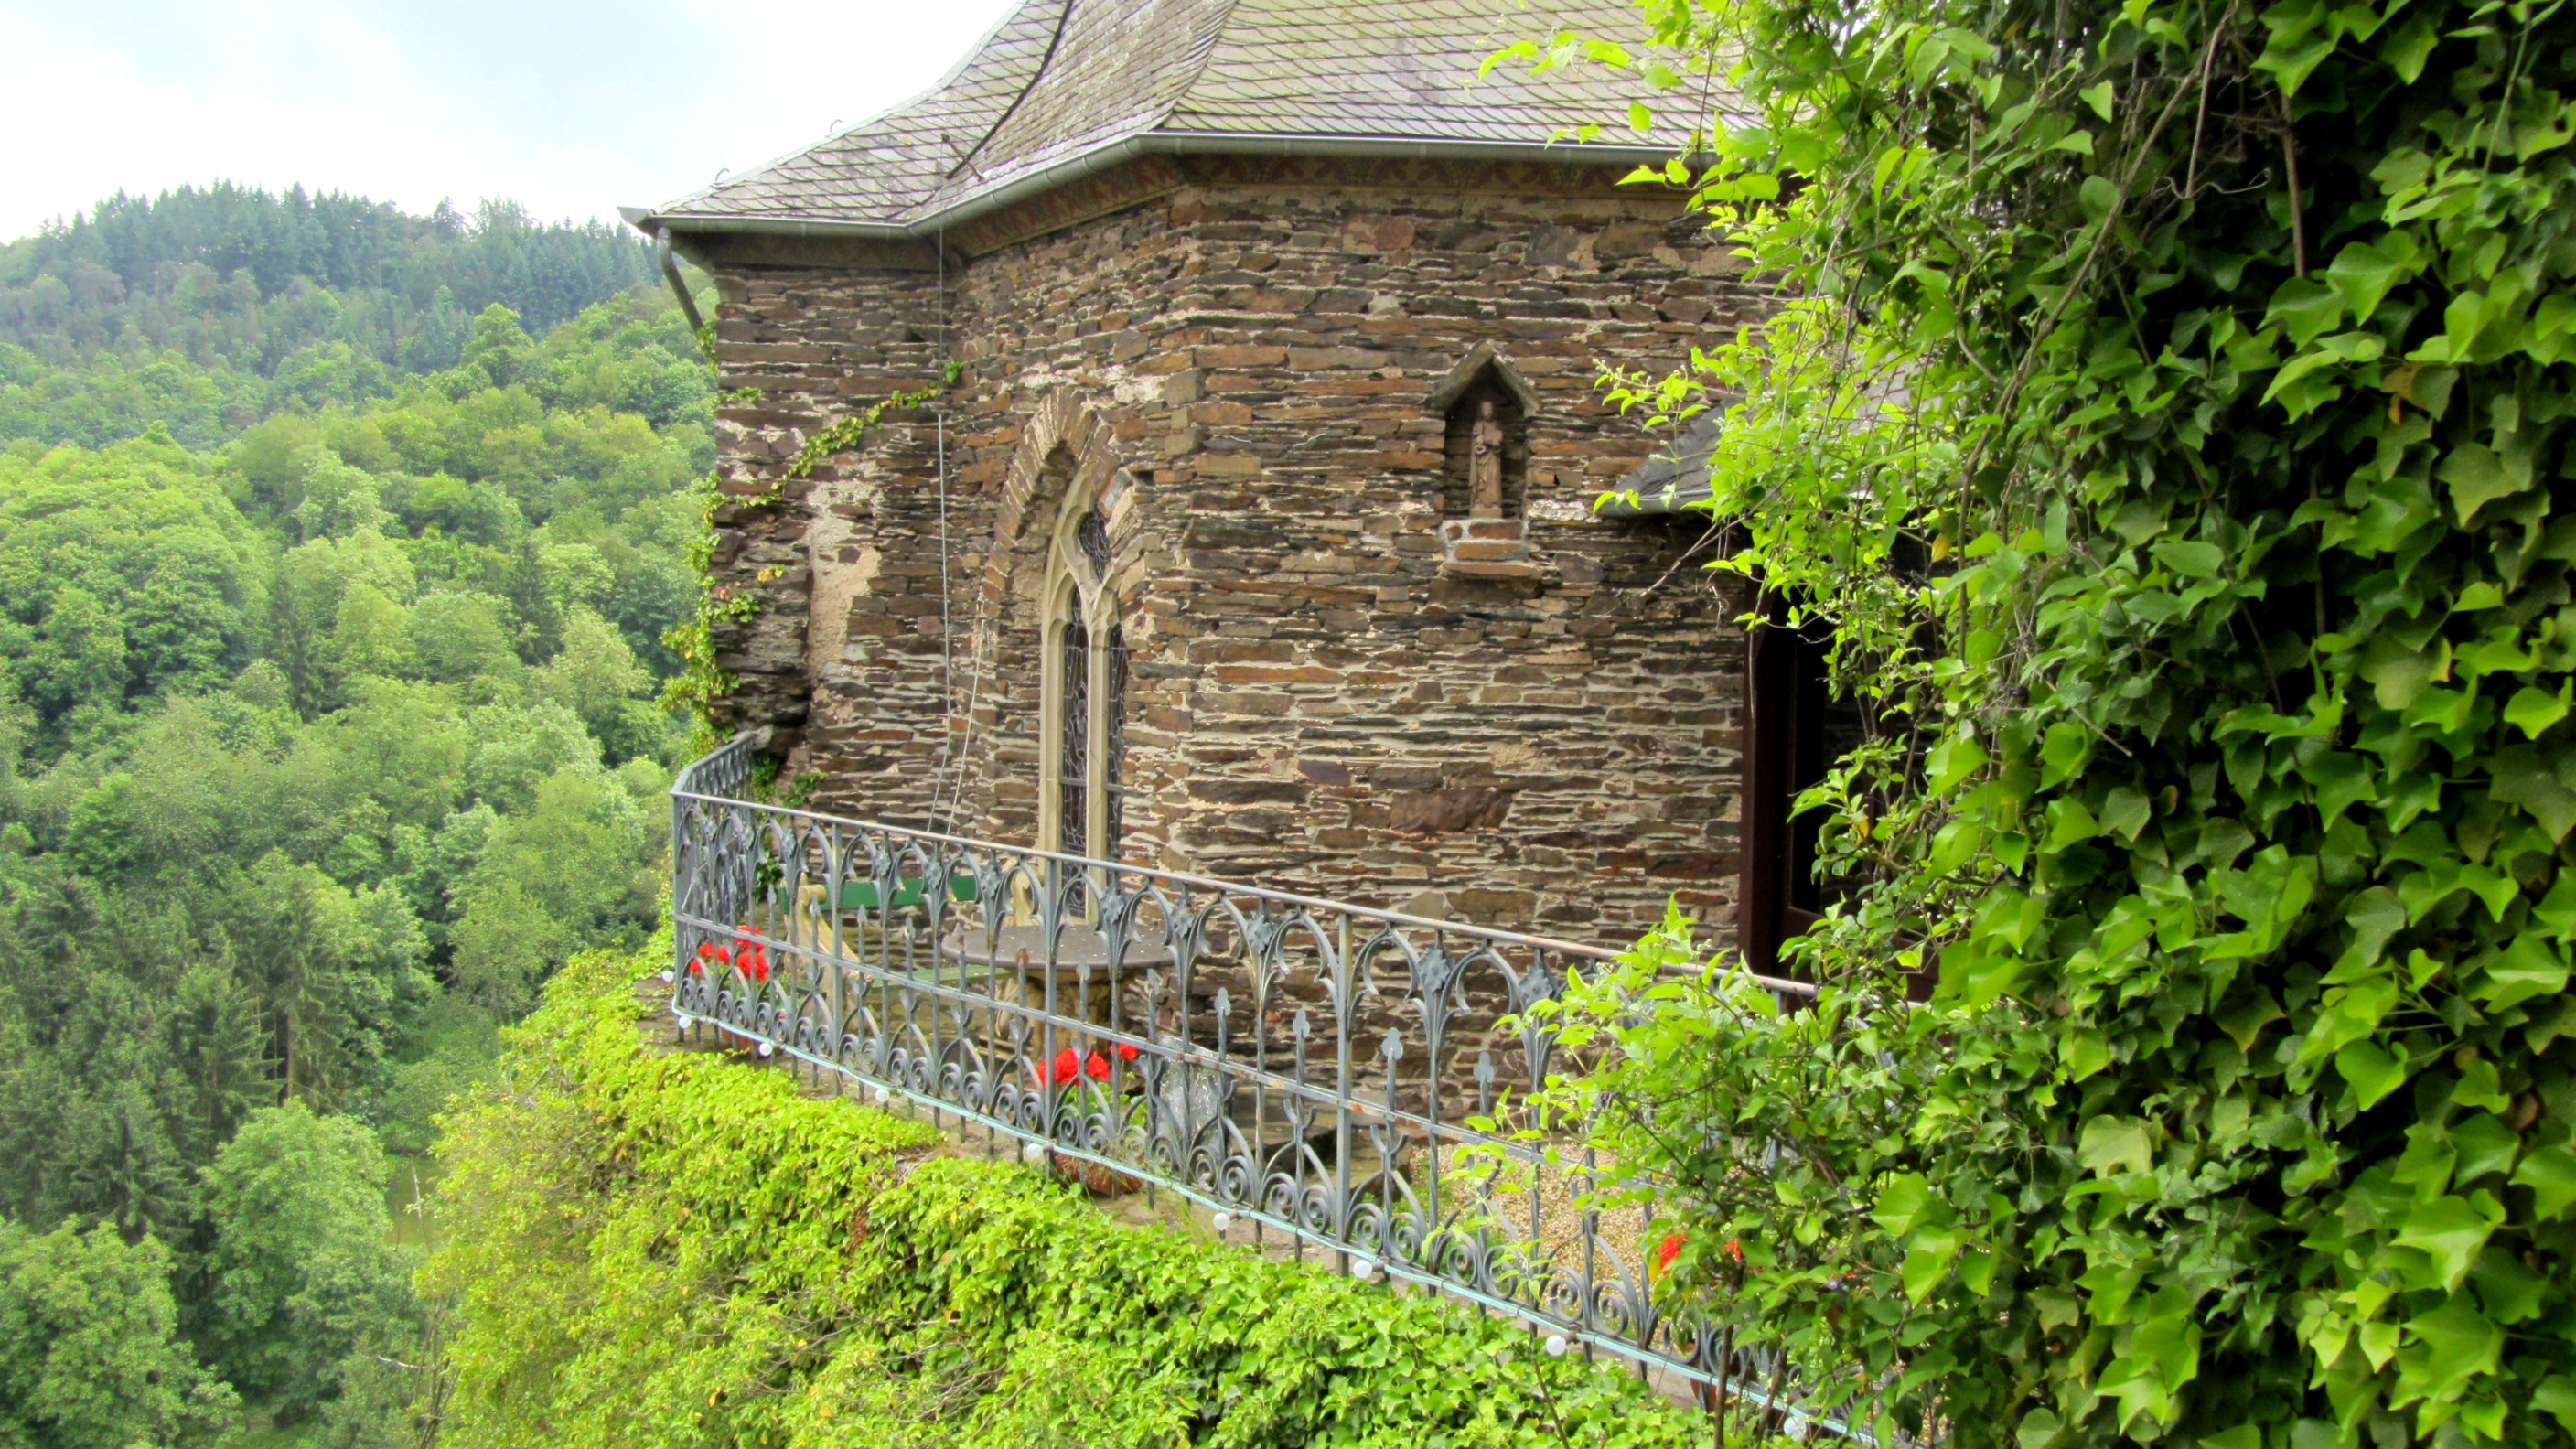
architecture, bridge, jungle, castle, landmark, places of interest, monastery, middle ages, reichsburg cochem, rolling stock, burg cochem